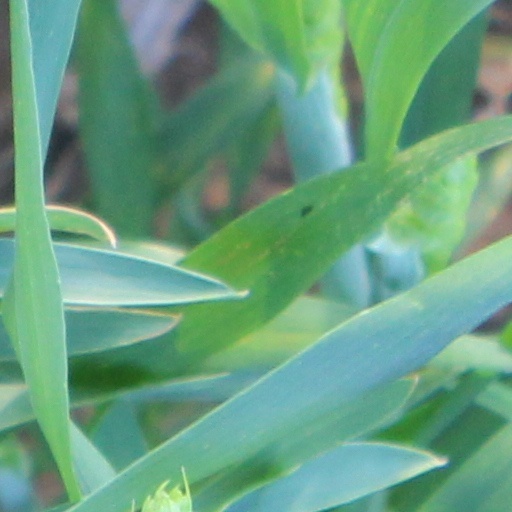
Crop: wheat